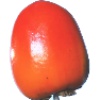
Label: kaki